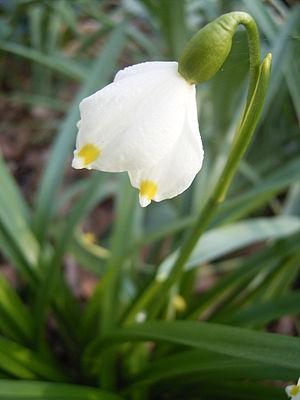
La Nivéole de printemps, appelée populairement Claudinette, est une plante bulbeuse, qui appartient à la famille des Liliaceae selon la classification classique. La classification phylogénétique la place dans la famille des Amaryllidaceae - ou optionnellement dans celle des Alliaceae.